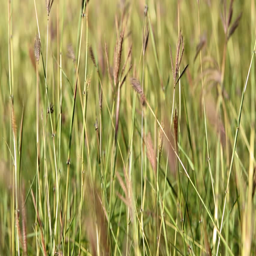
static view of tall grass blowing in the wind